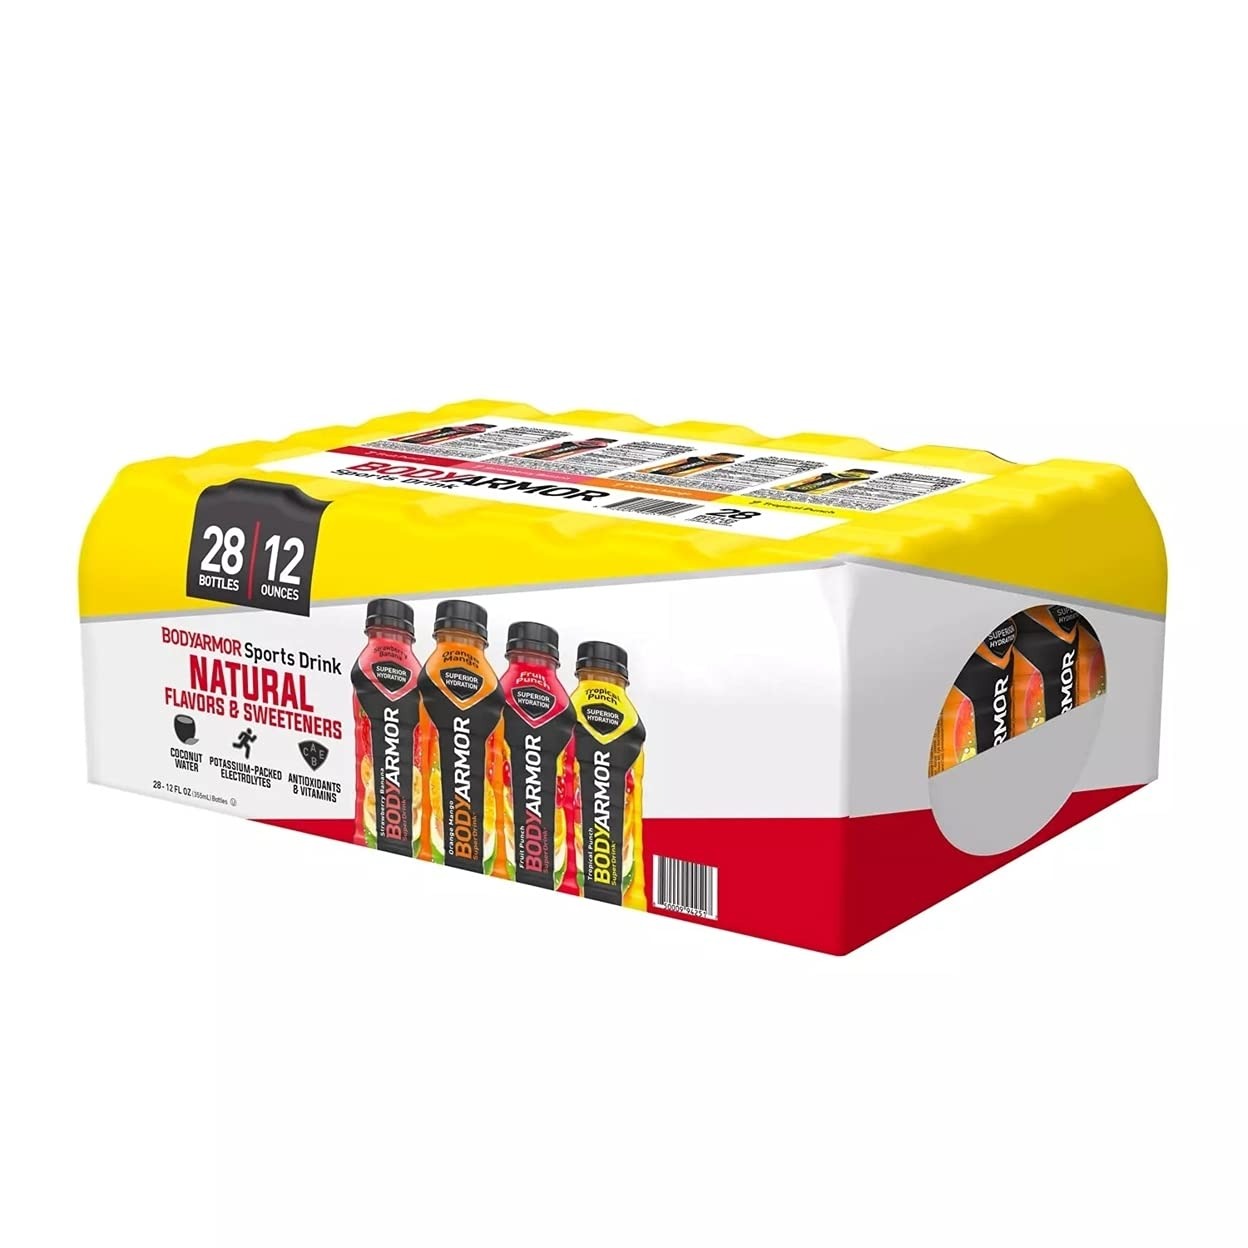
Item Name: BODYARMOR Sports Drink Variety Pack (12 Fl. Oz., 28 Pk.) Net Wt 336 Fl Oz
Bullet Point 1: Refreshing, great taste from real fruit
Bullet Point 2: Made with natural flavors, sweeteners and no colors form artificial Sources
Bullet Point 3: Loaded with Potassium-Packed electrolytes
Value: 336.0
Unit: Fl Oz

Price: 39.94